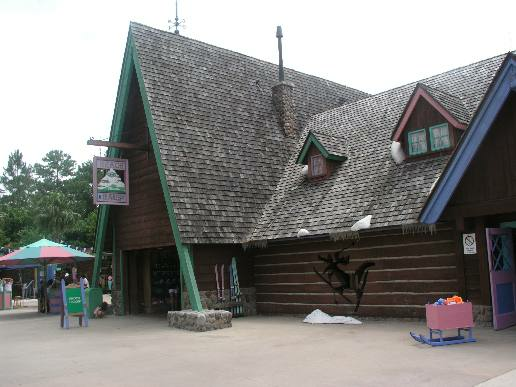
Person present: No